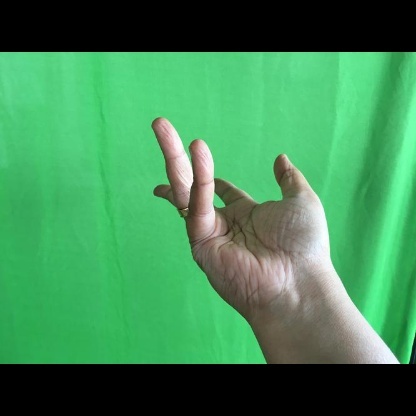
Mudra: Alapadmam